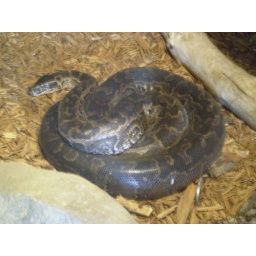
Kept in the lion house for some reason...